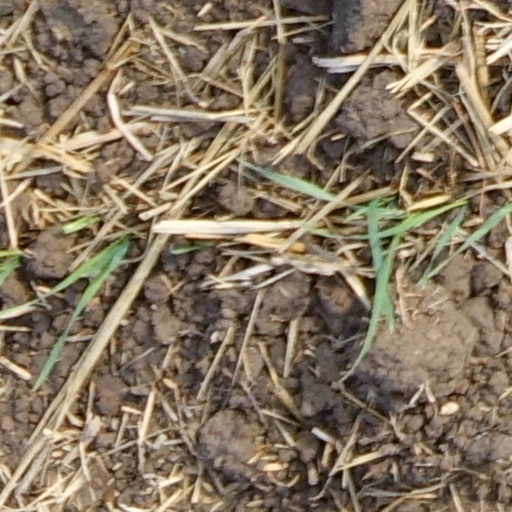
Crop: wheat